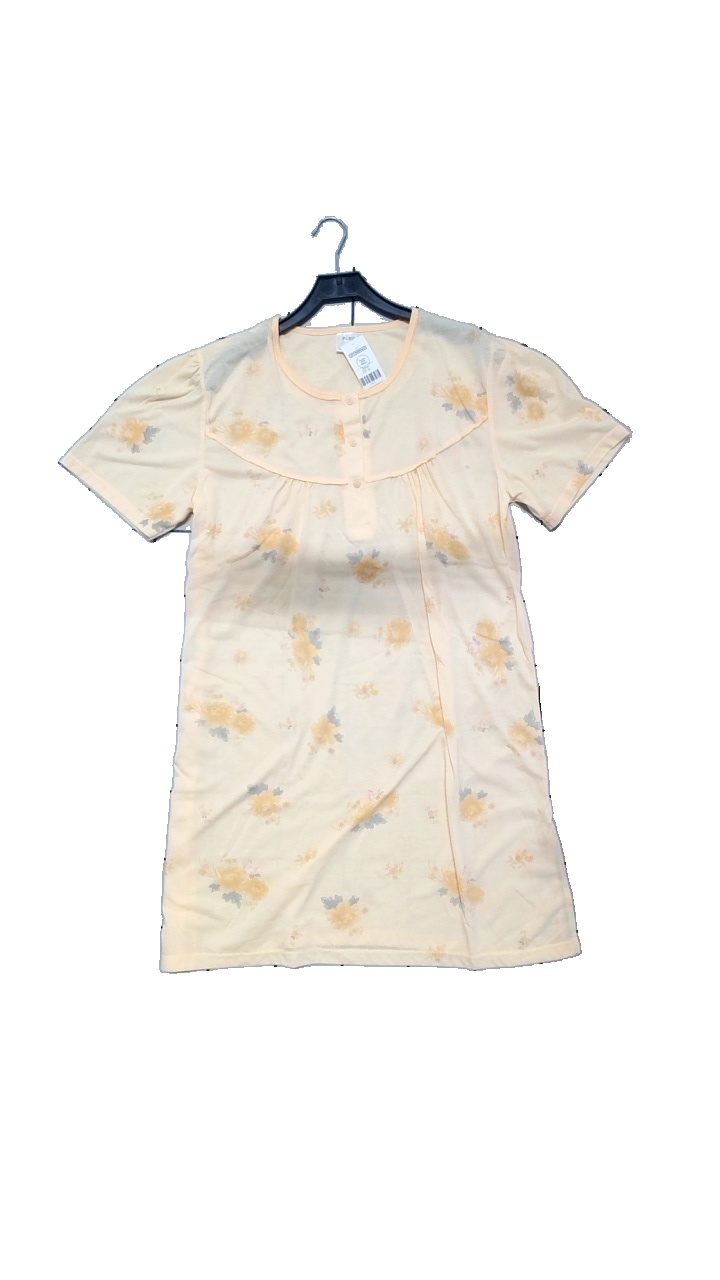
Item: Pajamas (Ladies)
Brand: Paris
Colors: Multicolor, Orange, Grey
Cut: Loose, Long
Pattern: Floral print
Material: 95% cotton, 5% elastane
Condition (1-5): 5
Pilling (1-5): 3
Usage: Reuse
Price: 50-100